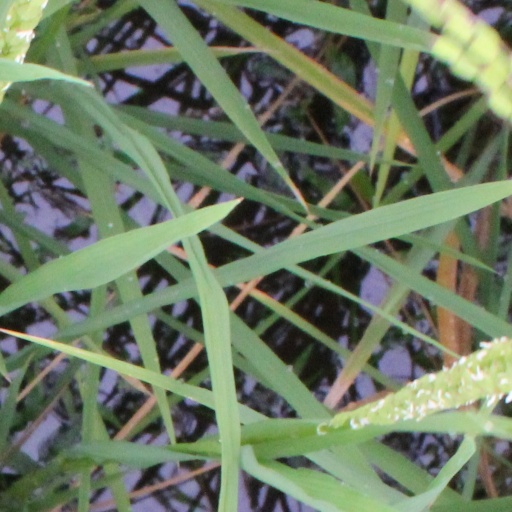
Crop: rice